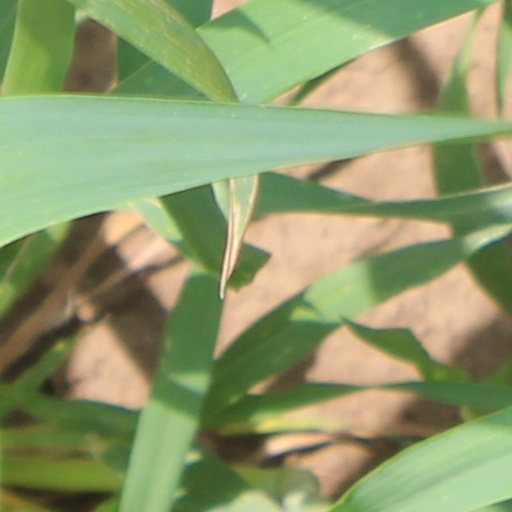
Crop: wheat